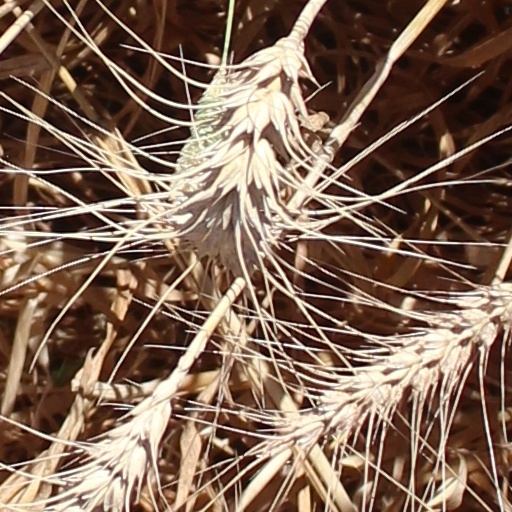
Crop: wheat